Productivity-improving technologies

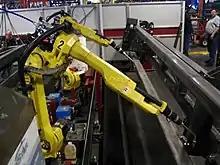
A set of six-axis robots used for welding. Robots are commonly used for hazardous jobs like paint spraying, and for repetitive jobs requiring high precision such as welding and the assembly and soldering of electronics like car radios.

Cranes are an ancient technology but they became widespread following the Industrial Revolution. Industrial cranes were used to handle heavy machinery at the Nasmyth, Gaskell and Company (Bridgewater foundry) in the late 1830s. Hydraulic powered cranes became widely used in the late 19th century, especially at British ports. Some cities, such as London, had public utility hydraulic service networks to power. Steam cranes were also used in the late 19th century. Electric cranes, especially the overhead type, were introduce in factories at the end of the 19th century. Steam cranes were usually restricted to rails. Continuous track (caterpillar tread) was developed in the late 19th century.